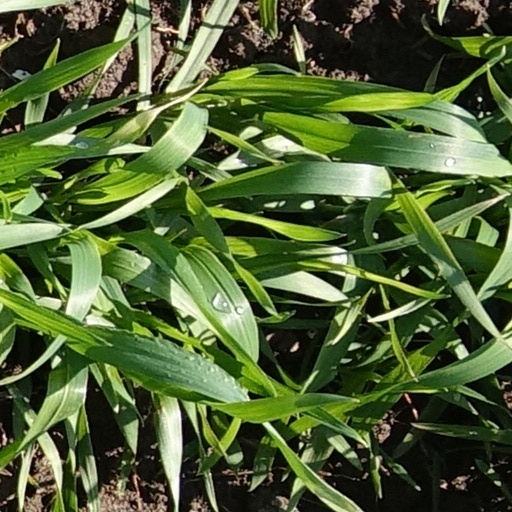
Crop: wheat